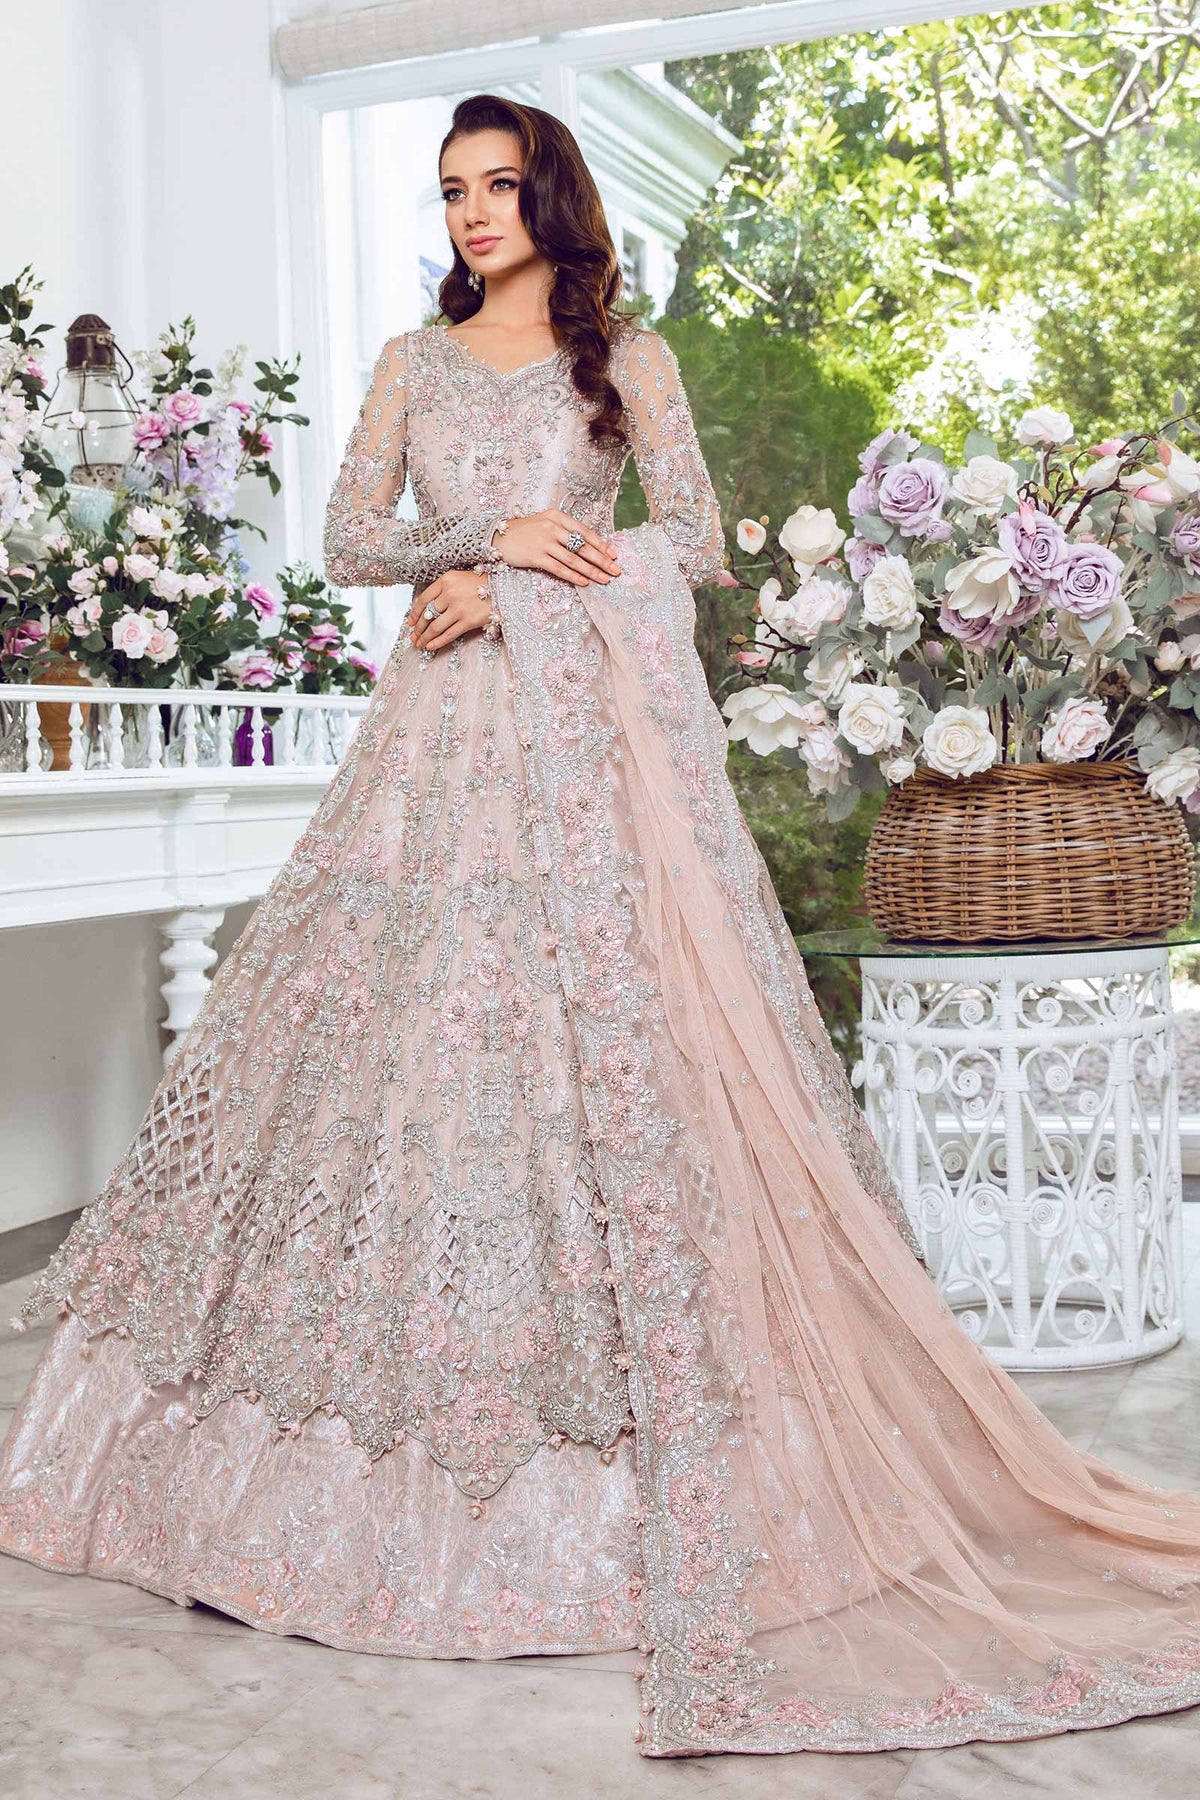
pink embroidered net anarkali suit